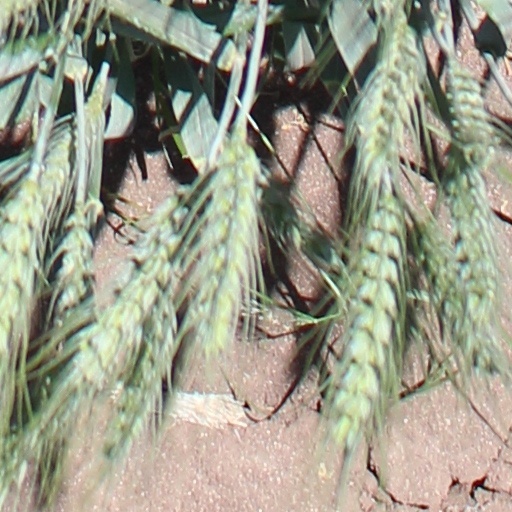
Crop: wheat